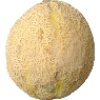
Label: Cantaloupe 2